Georg Konrad Morgen

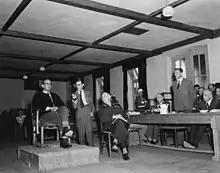
10 June 1947. "10 June. L/r: Defense witness, Dr. Morgen; German radio reporter, Werner Klein; interpreter, Rudolph Nathanson, WDC; and defense attorney, Dr. Wacker. Dr. Morgen was an investigator who came to Buchenwald to investigate Commander Koch, who was in charge at the time. As a result of Dr. Morgen's investigation, Koch was arrested and executed. Dr. Morgen is also a prisoner at Dachau."

In addition to prosecuting concentration-camp officers, Morgen sought an arrest warrant for Adolf Eichmann, on charges of having taken possession of precious stones seized from prisoners, as Eichmann himself confirmed at his trial in Jerusalem, but Morgen's request was rejected.